Ralph Cleworth

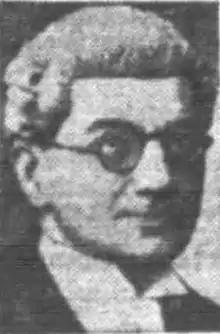

Ralph Cleworth QC (31 October 1896 – 22 October 1975), was a British lawyer and Liberal Party politician.